Phoebe Cabagnot

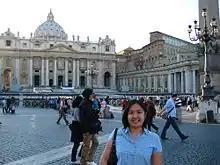
Ning at the St. Peter's Basilica in Vatican City

Coming from an Aklanon family with a long line of politicians, Ning was born to father Frenz Gomez Cabagnot, a businessman, and mother Atty. Corazon "Nining" Tumbokon Legaspi-Cabagnot, a former Governor of Aklan and Vice-Consul of Guam. Ning's maternal grandfather is Dr. Jose Baltazar Legaspi, a former Governor and Congressman of Aklan and married to Rafaelina Concepcion Tumbokon (National Board of Examiners, Pharmacy). Ning's maternal great-grandfather is Dr. Rafael Silva Tumbokon, former Assemblyman of Capiz and Undersecretary of Health. He was married to a teacher, Pilar Mijares Concepcion.